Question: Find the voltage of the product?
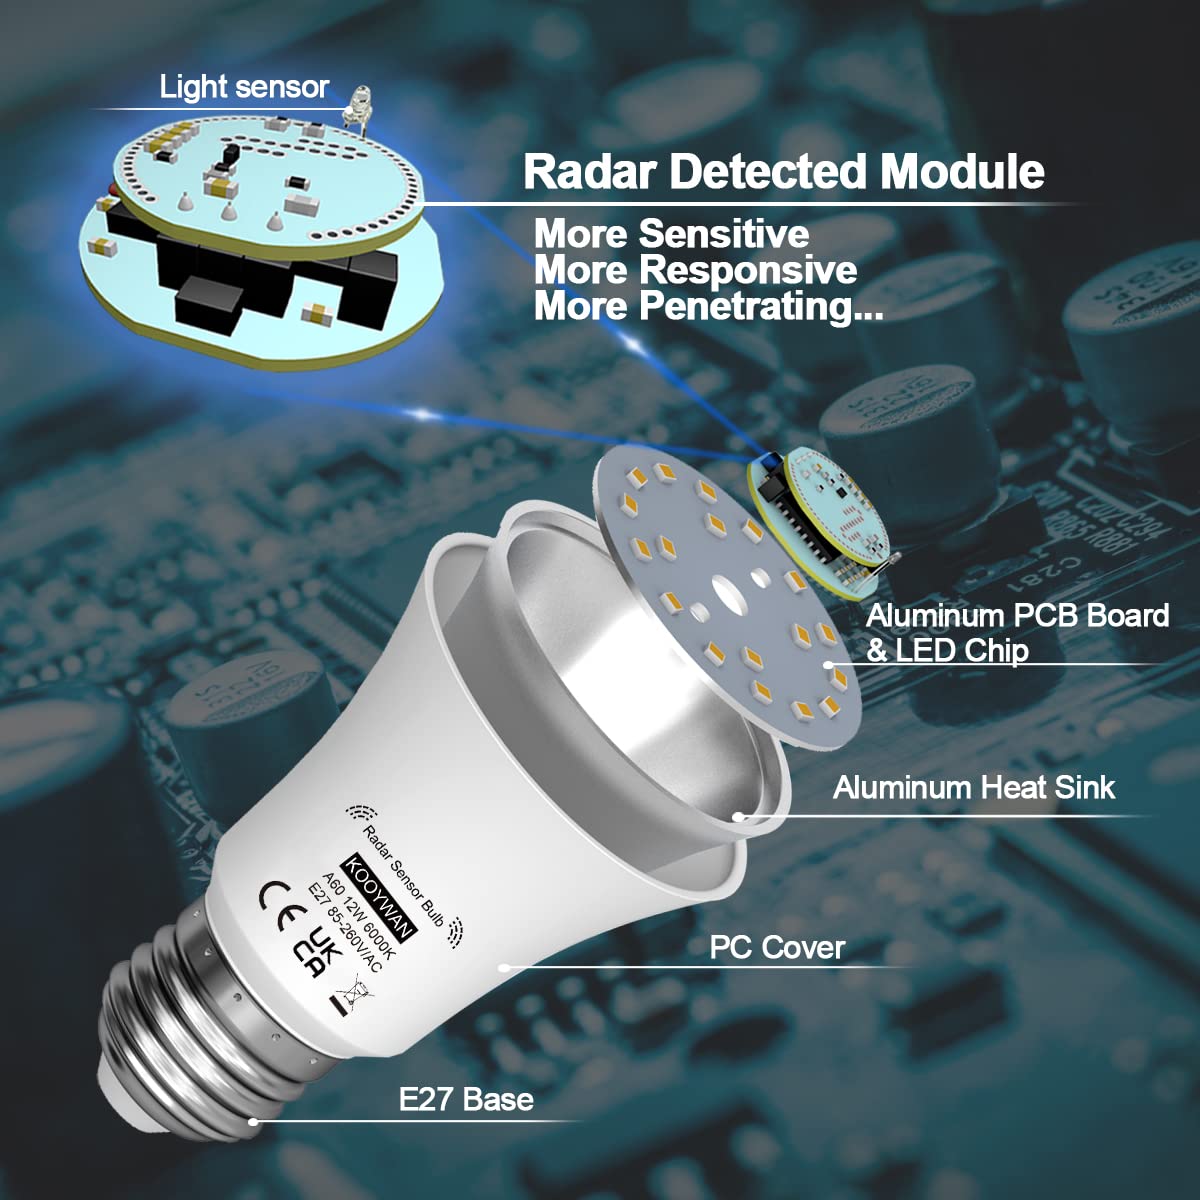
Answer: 6.0 volt